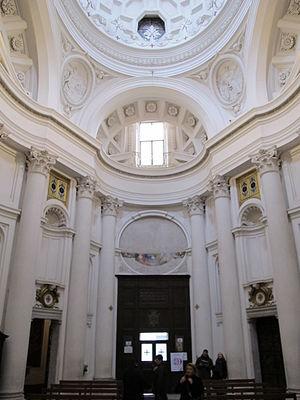
L'église Saint-Charles-aux-Quatre-Fontaines est une église de la Rome baroque, située dans le rione Monti, construite par Francesco Borromini pour un petit couvent d’un ordre espagnol : les Trinitaires Déchaux. Ce fut la première réalisation indépendante de Francesco Borromini.